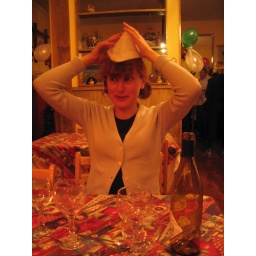
We fashioned our own hats out of paper napkins. Sometimes what you learn in second grade sticks with you.